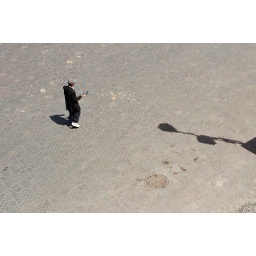
Carrying a glass of water between restaurants in the central square of Marrakesh.